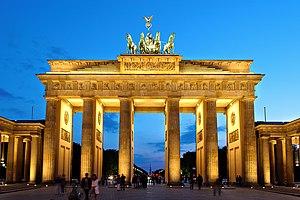
La Porte de Brandebourg à Berlin, Allemagne Català: La Porta de Brandenburg a Berlín, Alemanya Türkçe: Brandenburg Kapısı, Berlin, Almanya